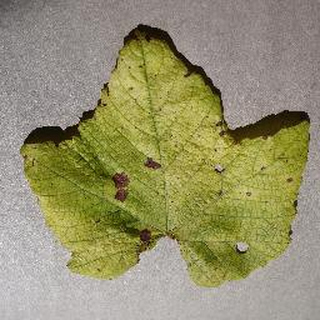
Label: grape_leaf_blight